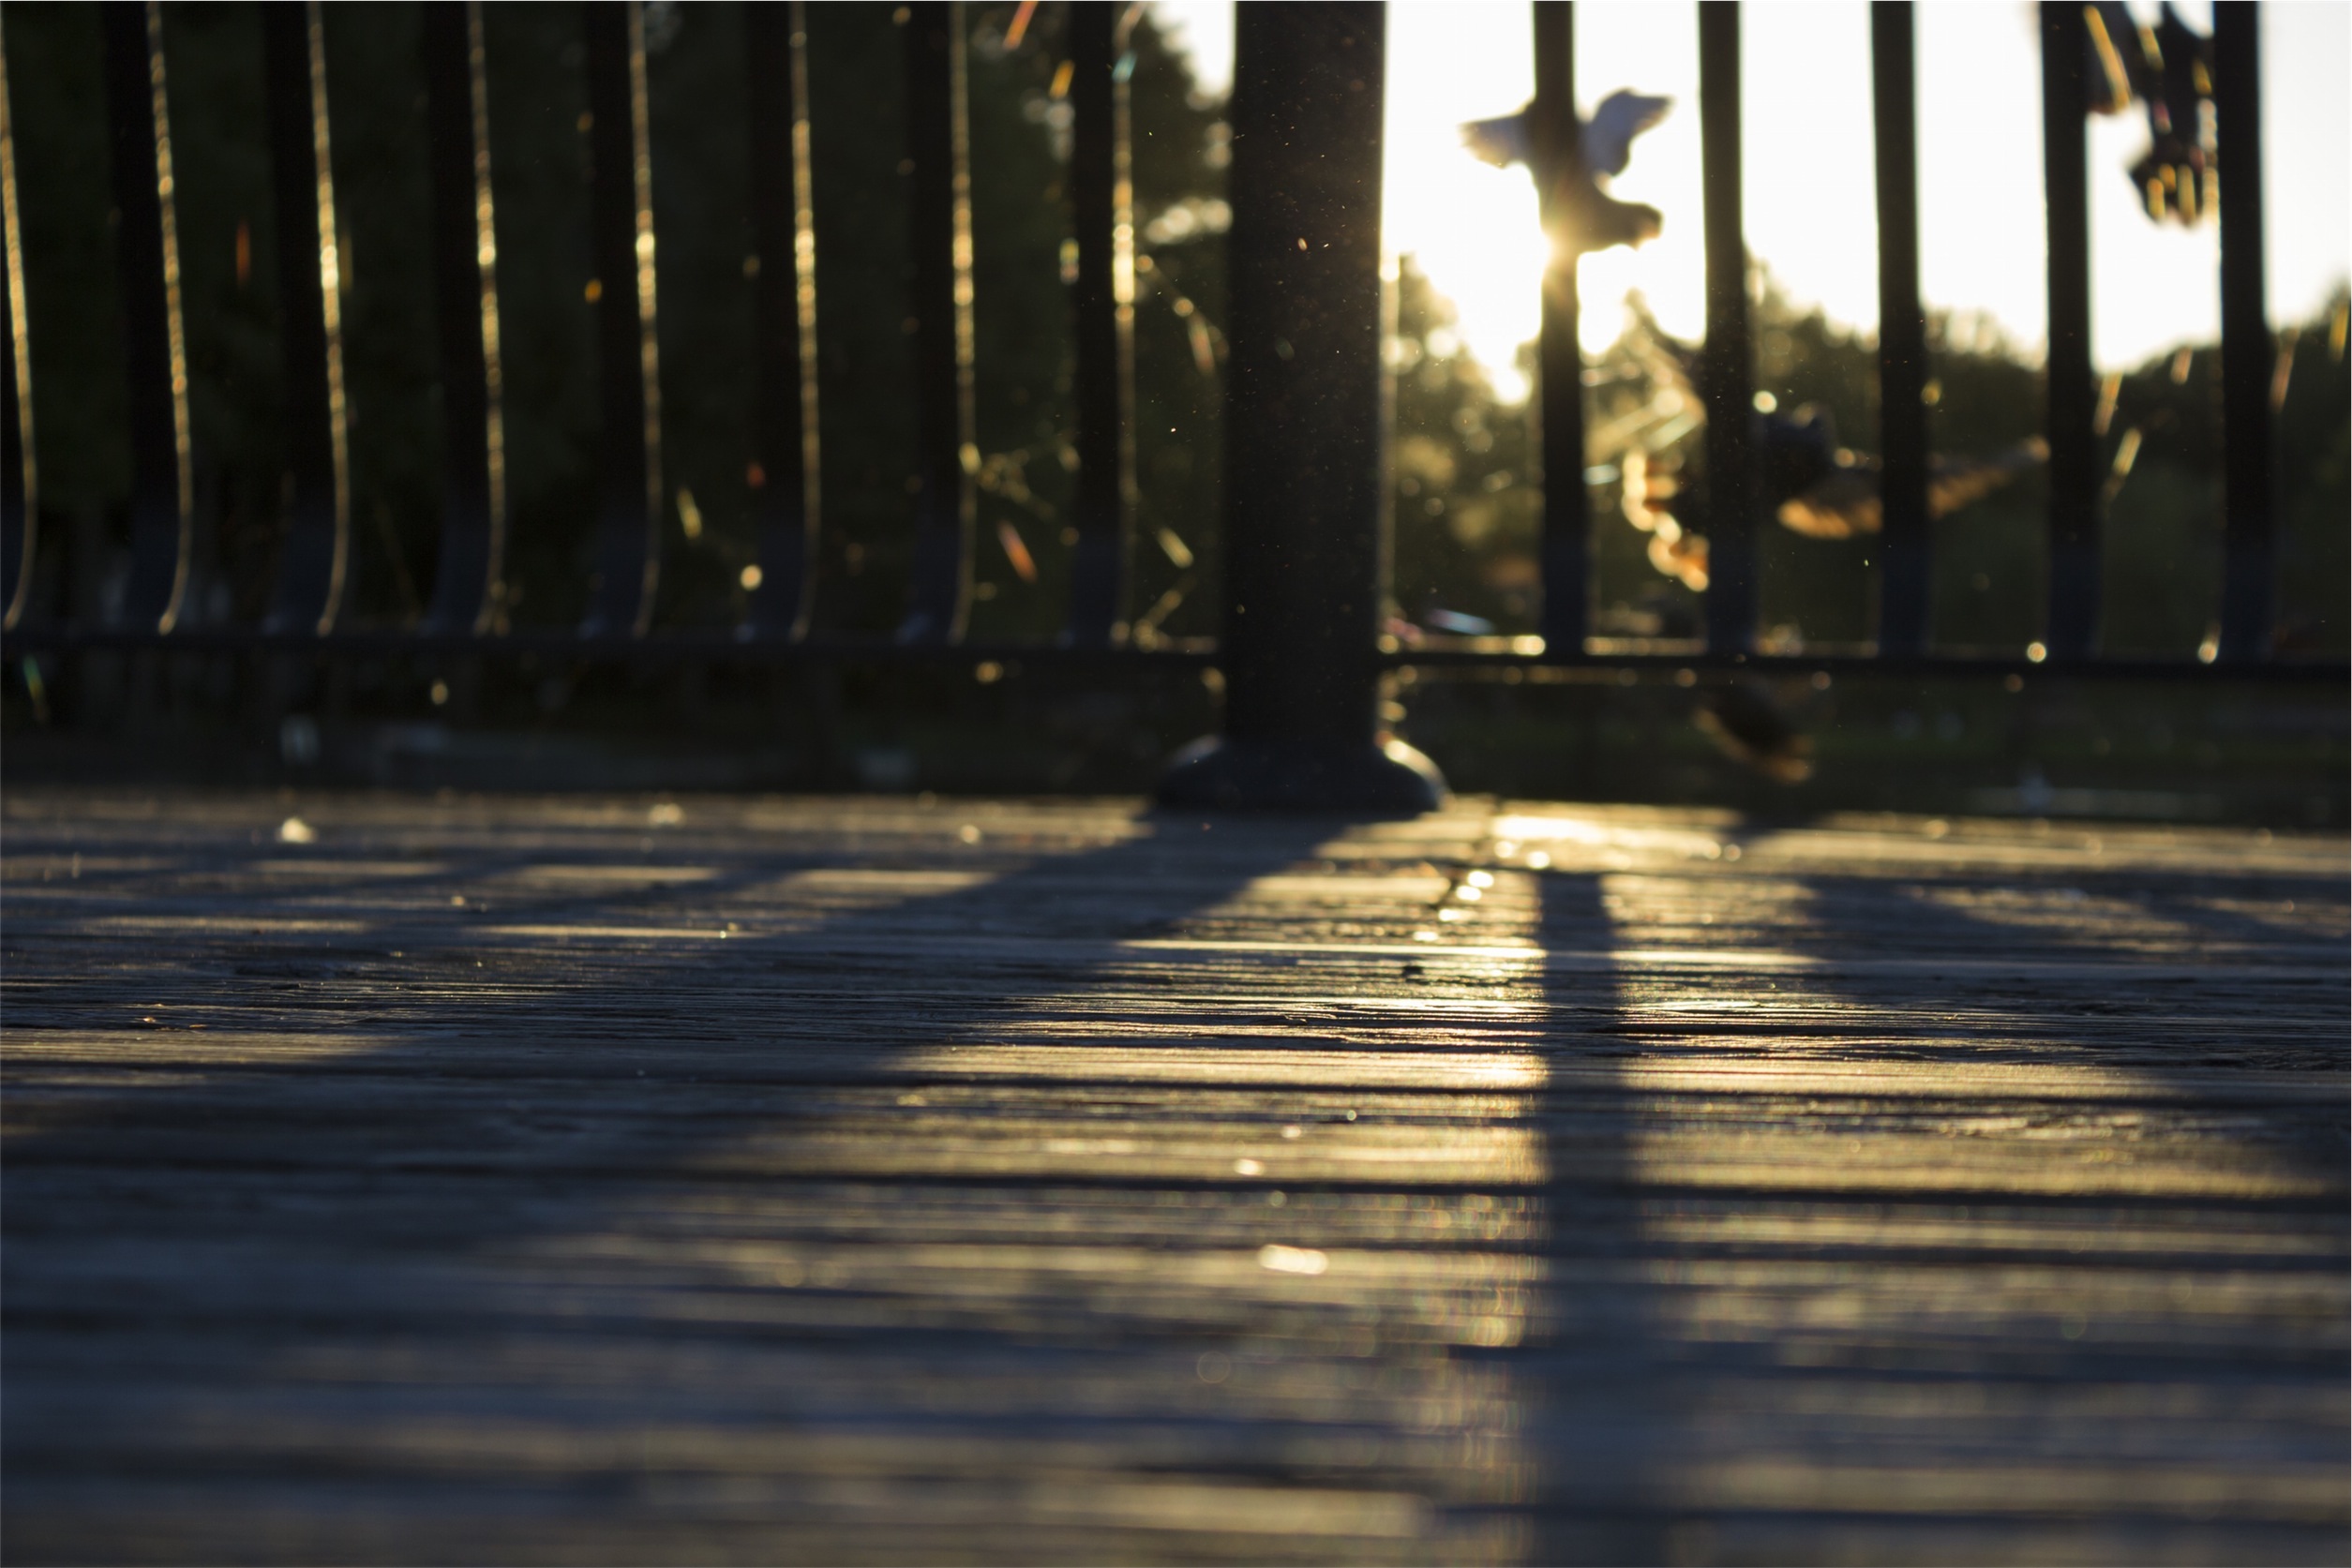
water, light, deck, wood, sunset, night, sunlight, morning, dusk, evening, railing, reflection, shadow, darkness, shadows, yard, shape